Minilab

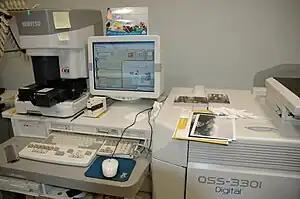
A Noritsu QSS-3301 digital minilab printer. To the left of the monitor is a separate film scanner that is on top of the minilab, but can also be placed anywhere close to it. It sends images from film into the computer through cables. Digital minilab printers have a computer and computer monitor that handle the images before printing, and controls the minilab

A minilab is a small photographic developing and printing system or machine, as opposed to large centralized photo developing labs. Many retail stores use film or digital minilabs to provide on-site photo finishing services.